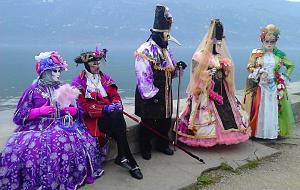
Déambulations du cortège de personnages déguisés à l'occasion du carnaval vénitien organisé par la ville d'Aix-les-Bains (en 2016).
Aix-les-Bains, nommée localement Aix, est une commune, station balnéaire et thermale française, située dans le département de la Savoie en région Auvergne-Rhône-Alpes.